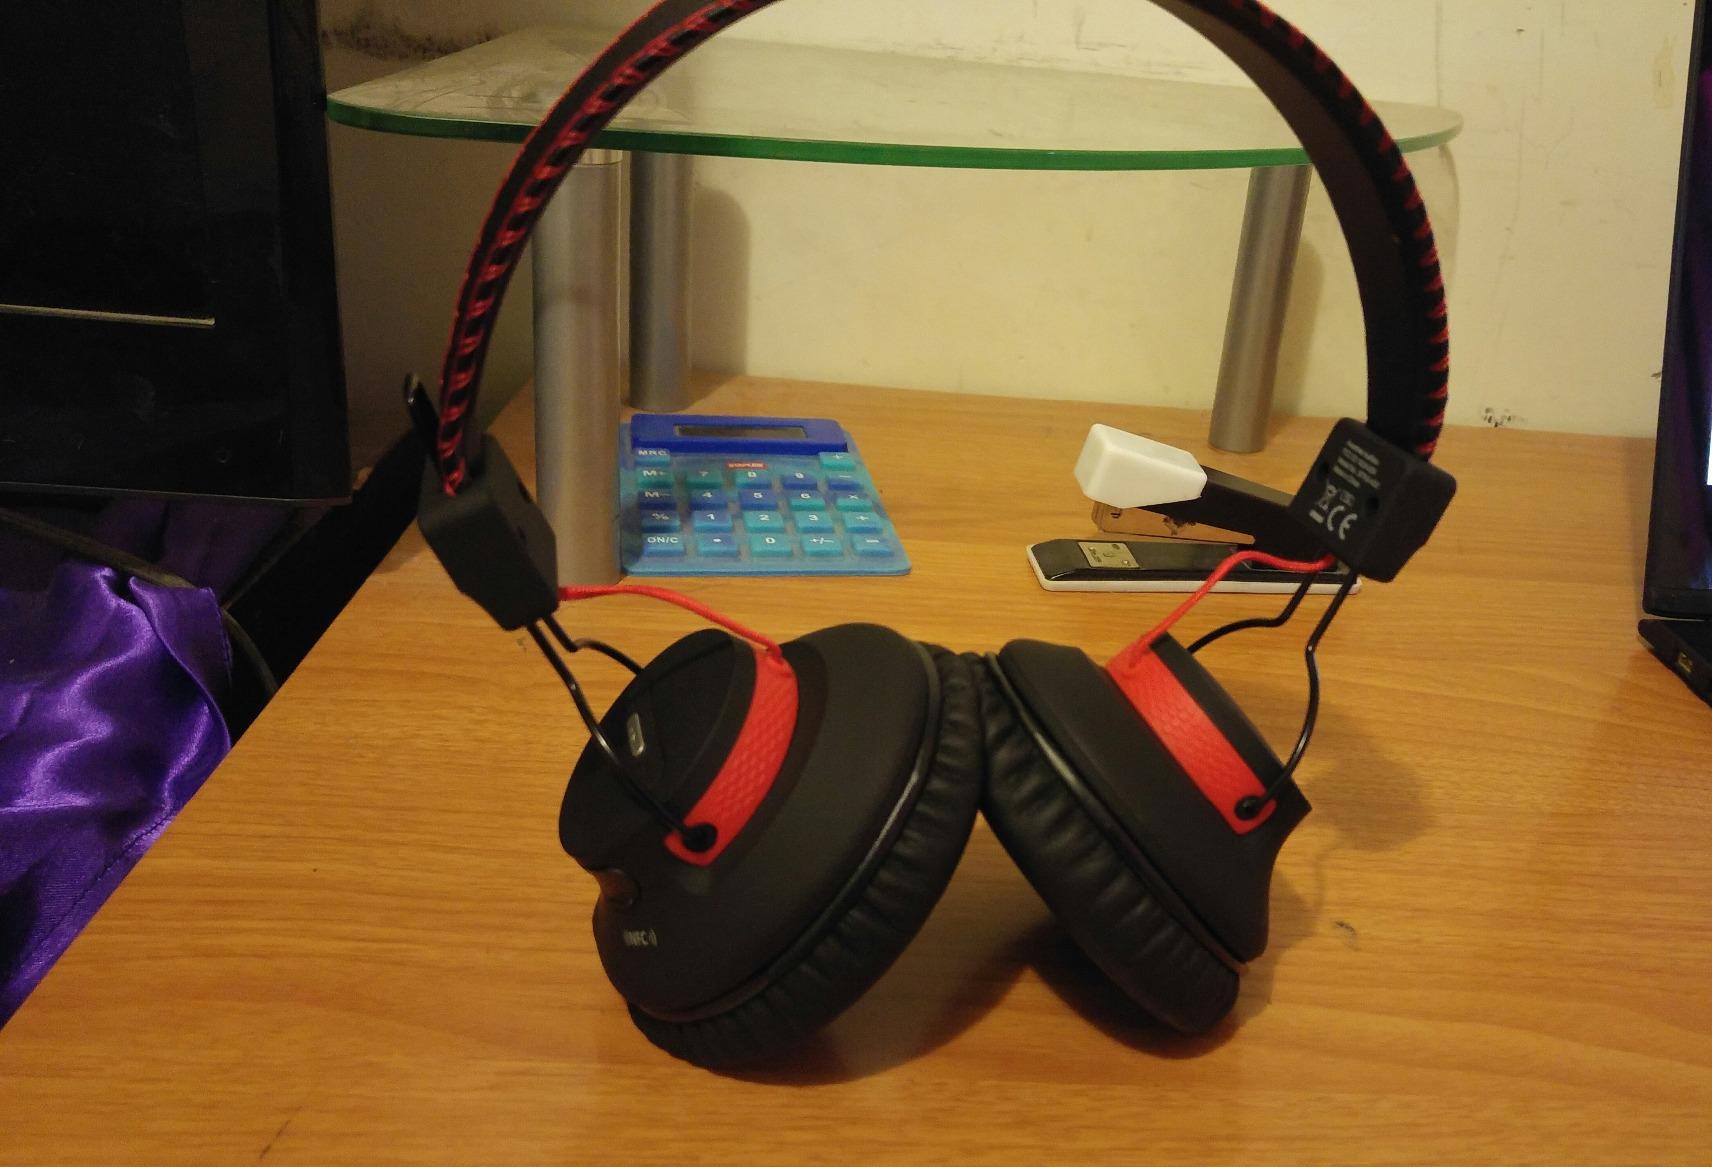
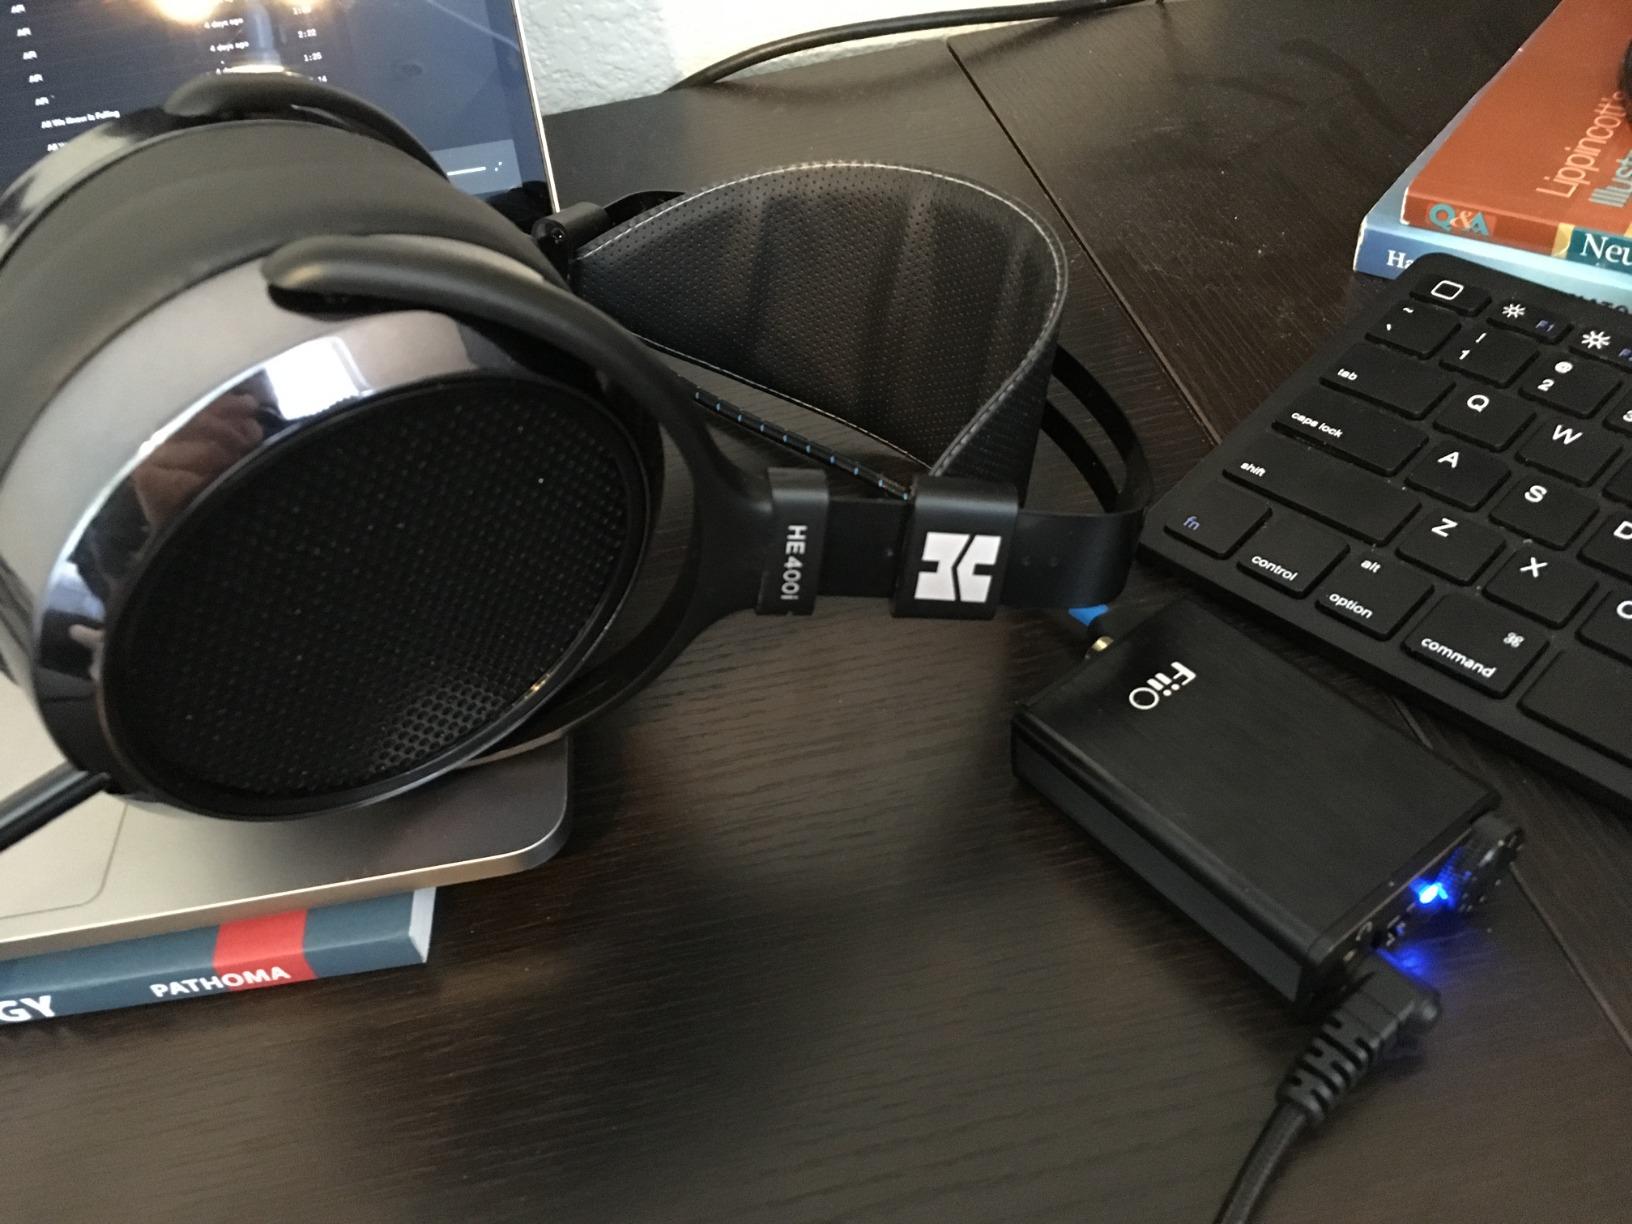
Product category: headphones
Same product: no